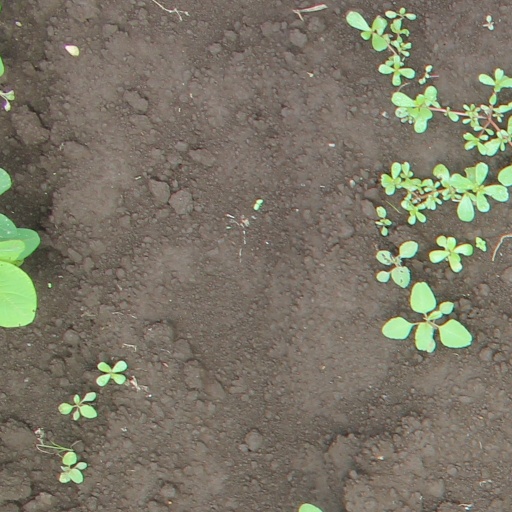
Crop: soybean